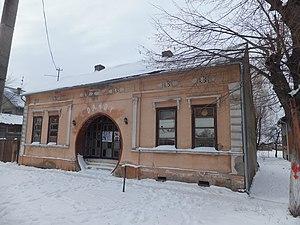
Dobrinci est un village de Serbie situé dans la province autonome de Voïvodine. Il fait partie de la municipalité de Ruma dans le district de Syrmie. Au recensement de 2011, il comptait 1 549 habitants.